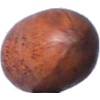
Label: Nut Pecan 1